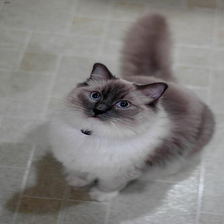
Species: cat
Breed: Ragdoll